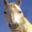
Label: horse